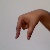
The image shows a hand gesture representing the letter 'Q' in Indian Sign Language.